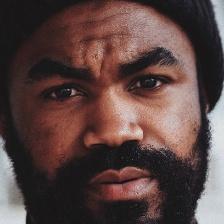
Label: faces